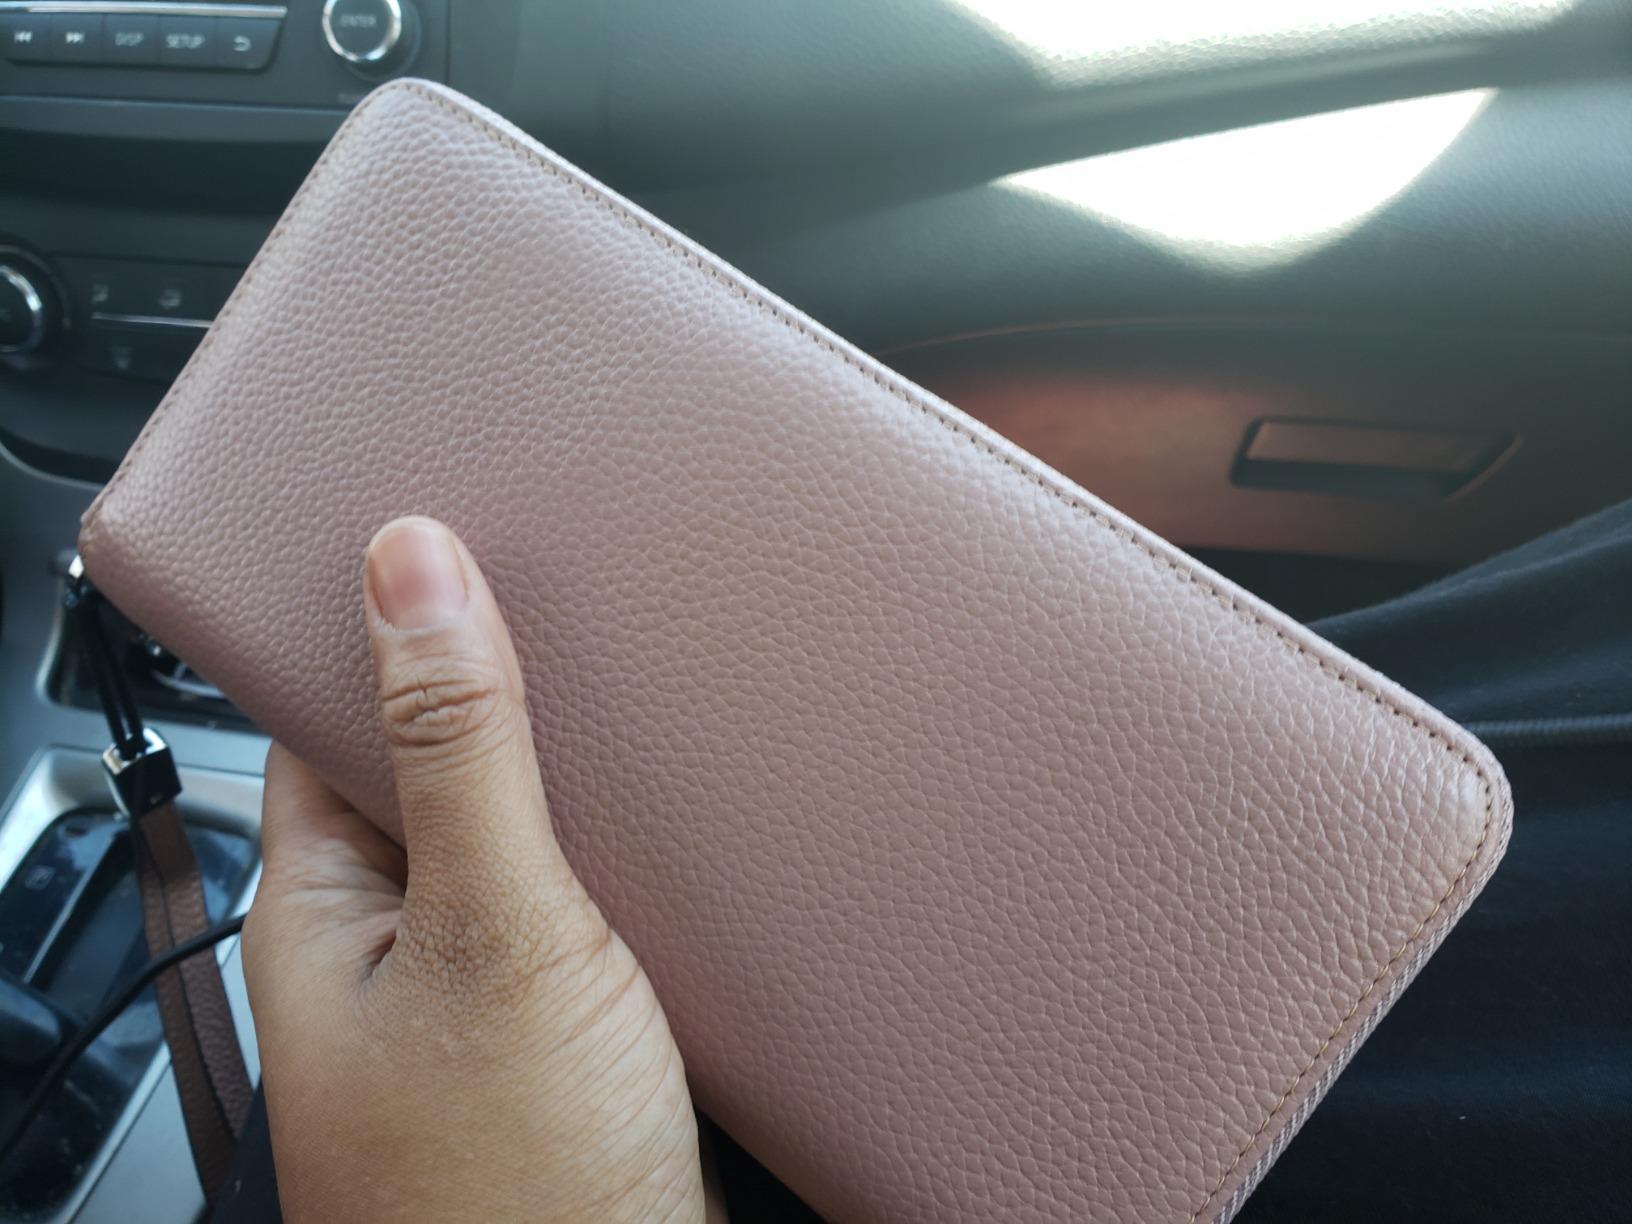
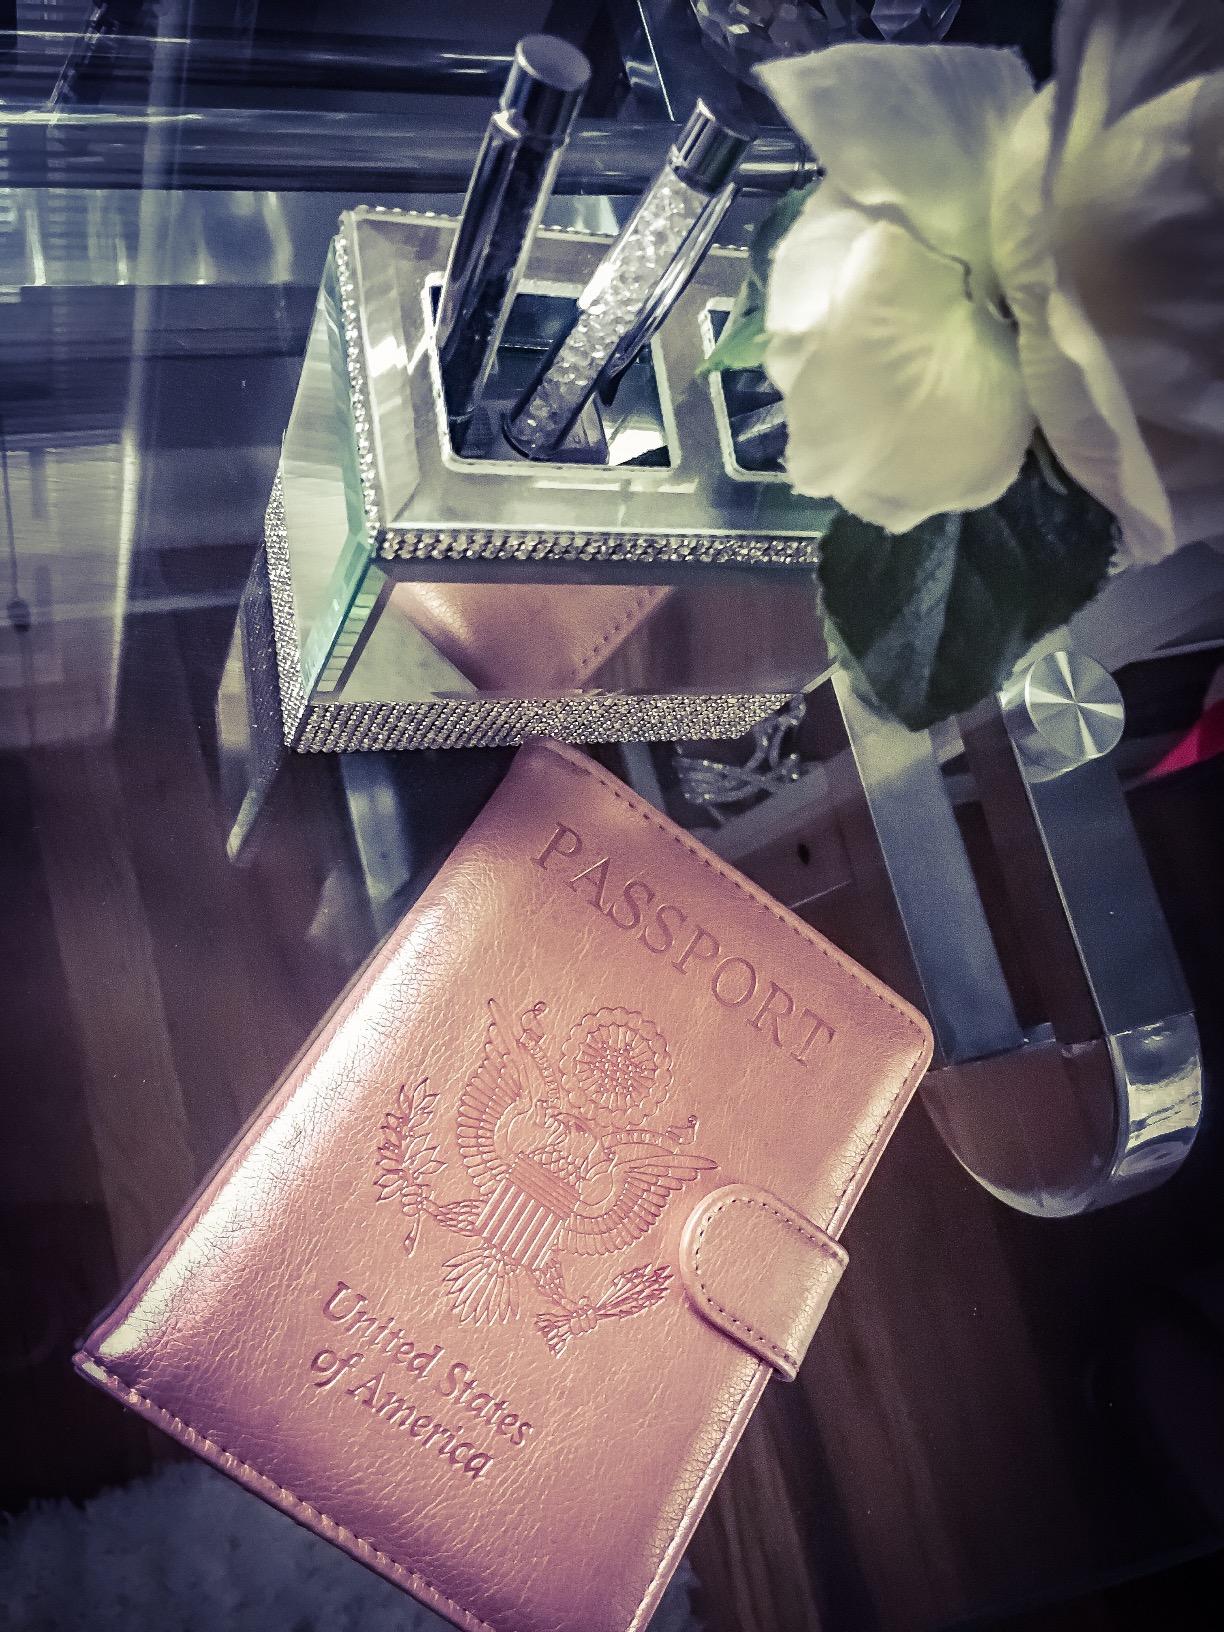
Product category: accessories_wallet
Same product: no